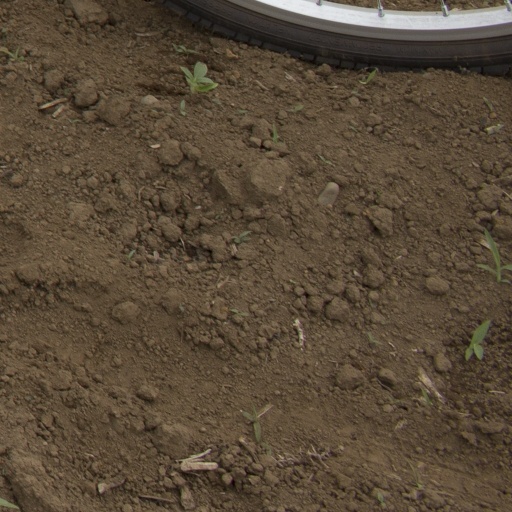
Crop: Jerusalem artichoke